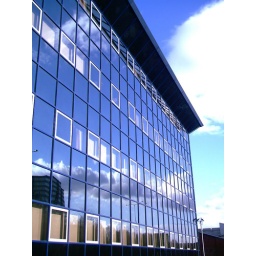
clouds in building